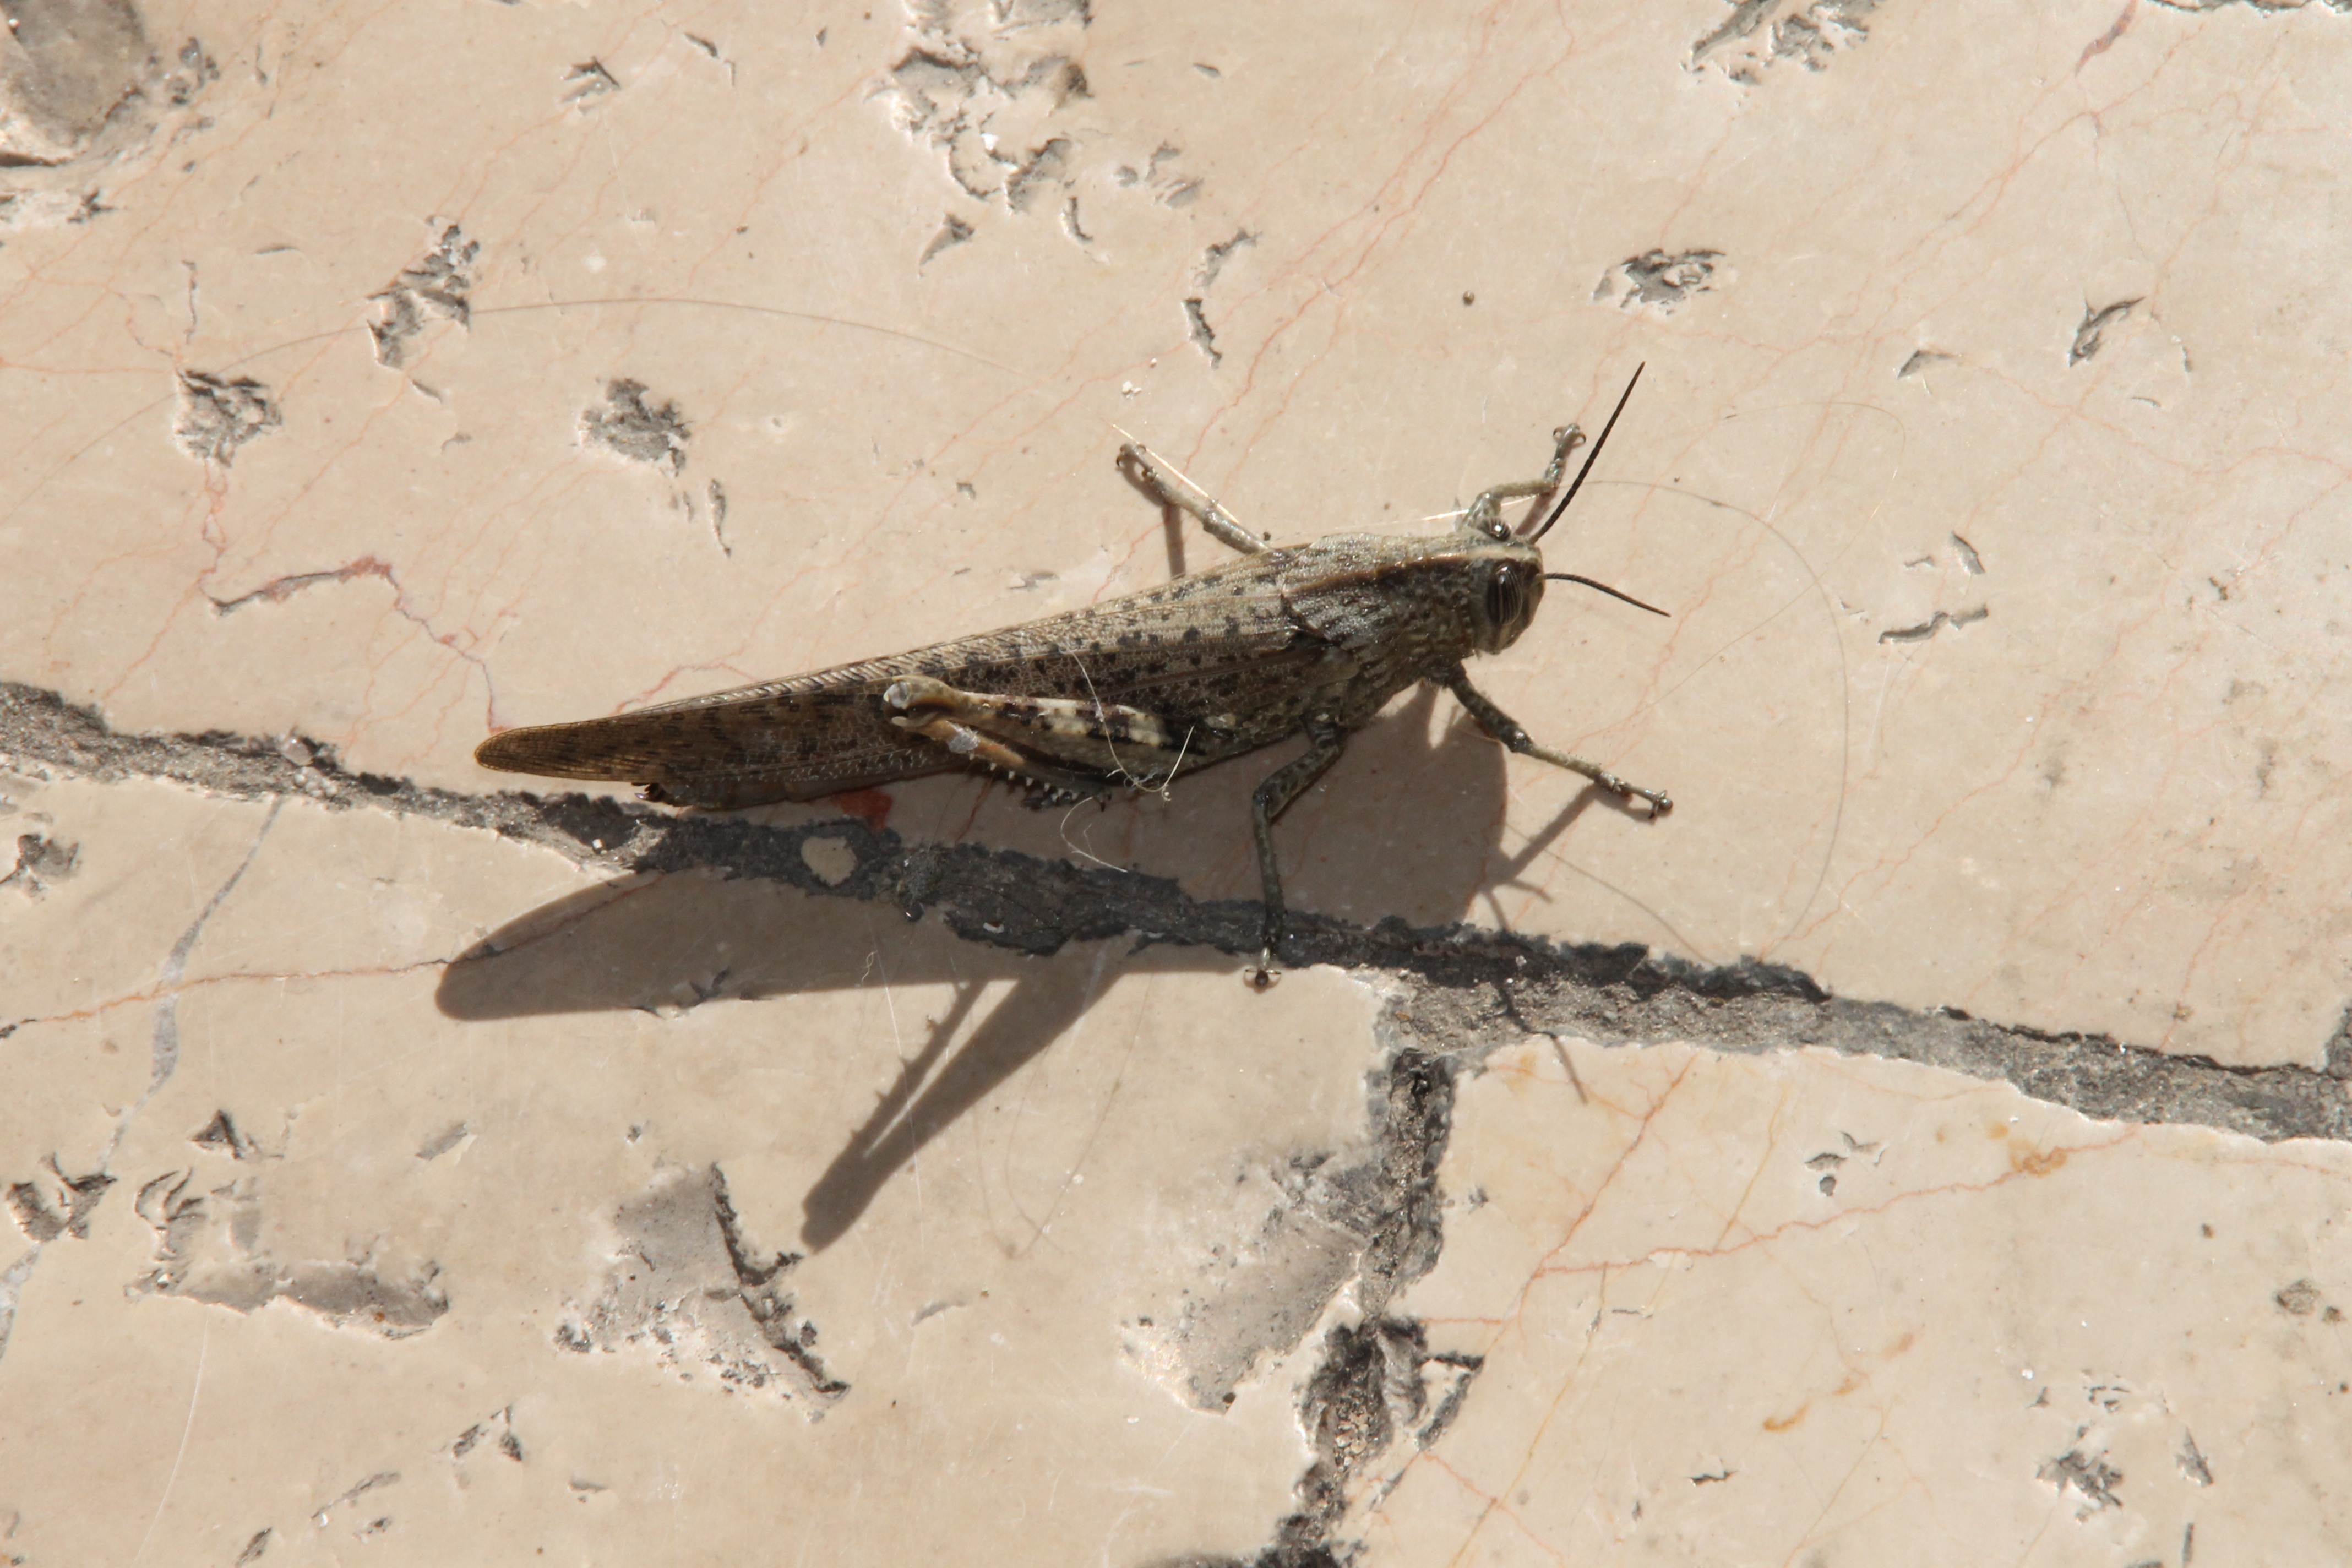
wing, animal, wildlife, insect, bug, fauna, invertebrate, cricket, creature, grasshopper, locust, arthropod, cricket like insect